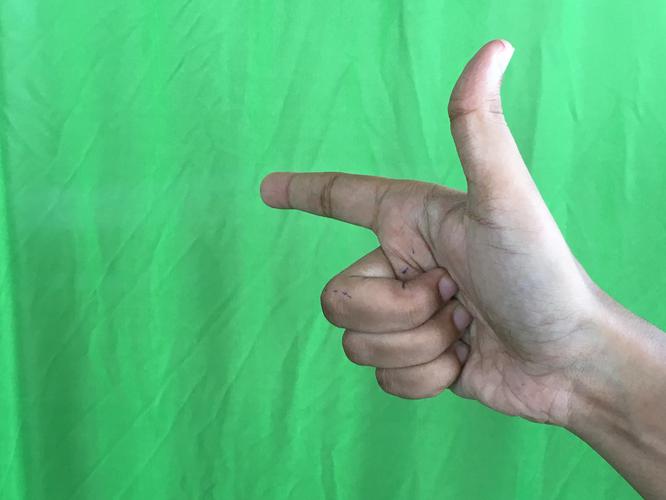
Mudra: Chandrakala
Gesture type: single_hand